Anatoly Solovyev

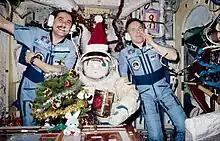
Pavel Vinogradov (left) and Solovyev (right) celebrate Christmas in 1997 during Mir EO-24

His final space mission was as commander of Mir EO-24/Soyuz TM-26 for 197 days from August 1997 until February 1998 with Pavel Vinogradov. After an automatic Kurs approach, Solovyev performed the final docking manually when he was unable to verify the accuracy of the automatic targeting. They joined NASA astronaut Michael Foale who transferred from EO-23 until his departure aboard "Atlantis". He was replaced by David Wolf and then Andrew Thomas who remained to join EO-25. His first EVA on 22 August 1997 was an unusual "internal spacewalk" to connect power and survey damage to the depressurised Spektr module. This had been holed in the collision with Progress M-34 on 25 June. Solovyev performed six more EVAs to set a world record total of 16, with a world record combined duration of 82 hours 21 minutes. He commented: